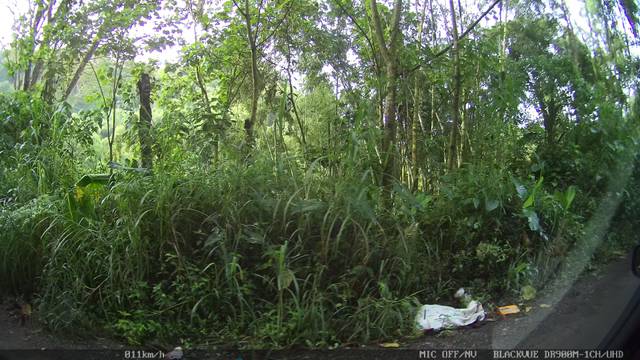
Region: Colombia
Coordinates: 4.79, -75.681